Vladimir Shuralyov

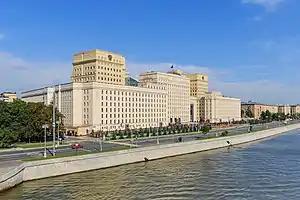
The Main Building of the Ministry of Defence in Moscow. In retirement Shuralyov worked as an analyst and consultant for the ministry.

Shuralyov retired from active service in April 1992, and became a leading analyst at the Office of Inspectors General of the Ministry of Defence of the Russian Federation, as well as a consultant for the General Staff of the Armed Forces. He was a member of the political party A Just Russia, and a member of its central council. In February 2020 Shuralyov attended the funeral of Dmitry Yazov, the last Marshal of the Soviet Union, which took place at the Federal Military Memorial Cemetery.